Joe Bertony

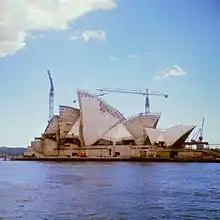
Sydney Opera House under construction in 1966

Bertony moved to Australia in 1953 to work at the uranium mines at Rum Jungle, Northern Territory. At the time Australia operated a scheme that allowed European citizens permanent residency if they secured work in the country for two years. Bertony was given a job at Hornibrook, a construction company famous for its work on bridges, that satisfied this requirement.